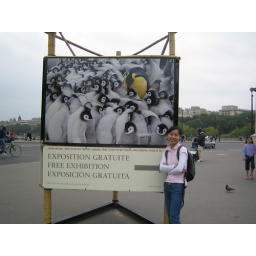
The girl in pink is nicknamed &amp;quot;penguin&amp;quot; from high school on. It is an inside joke.